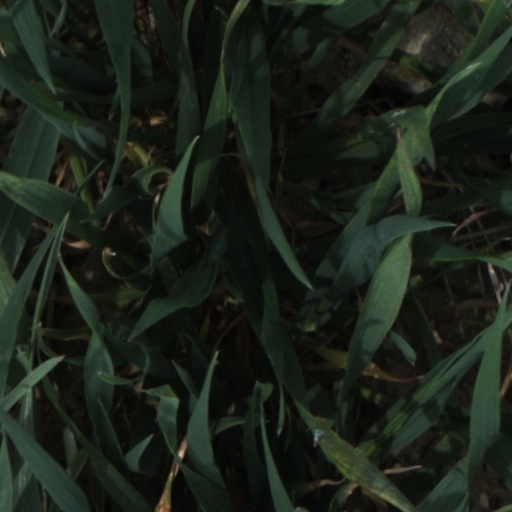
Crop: wheat